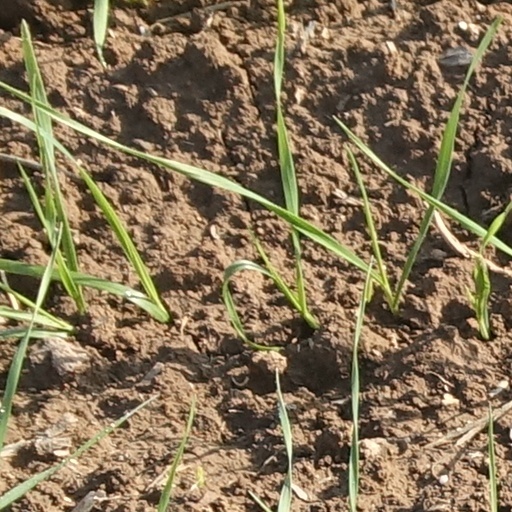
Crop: wheat